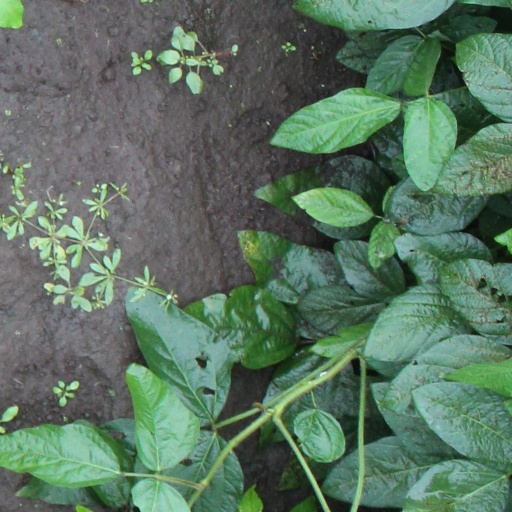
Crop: soybean